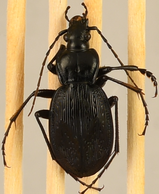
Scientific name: Carabus goryi
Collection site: Mountain Lake Biological Station NEON (MLBS), plot MLBS_002